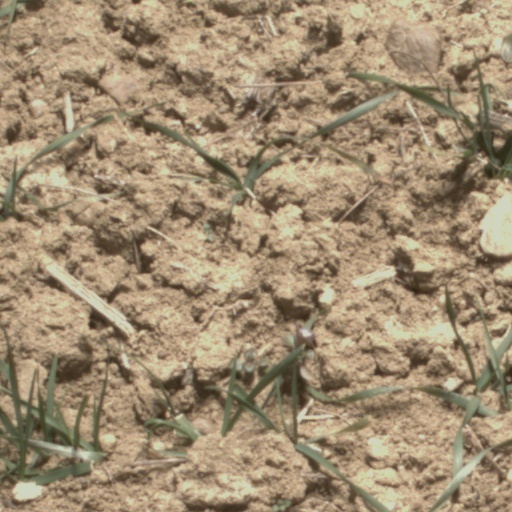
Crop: wheat